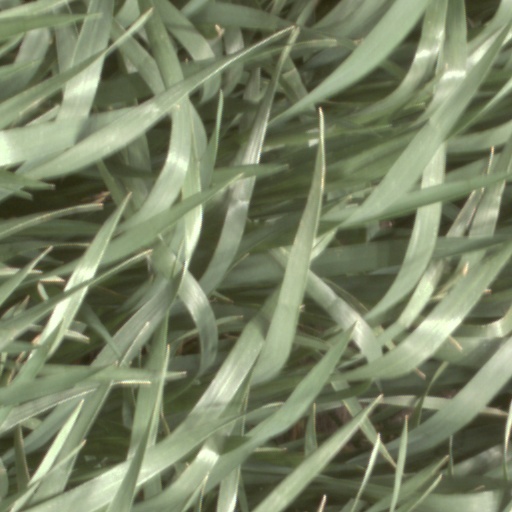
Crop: wheat